Dougie on the Beat

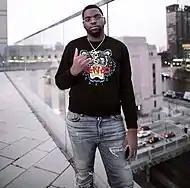

After sending Meek Mill and his engineer beats for a year, Dougie finally met with Meek and the two released a series of popular singles resulting in Dougie's first and second placement.